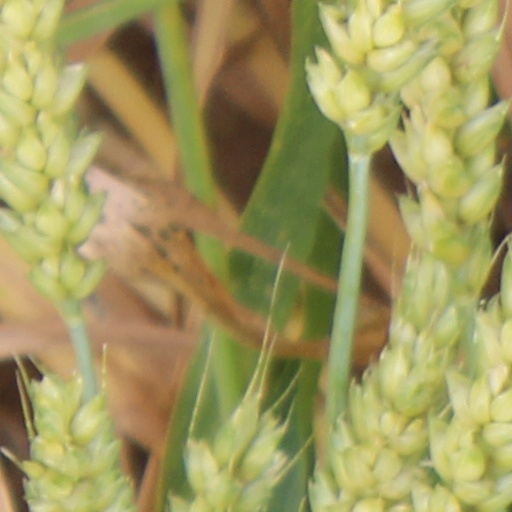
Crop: wheat